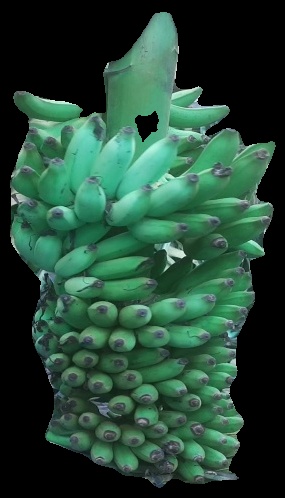
Variety: elakki-bale
Grade: grade1